Strike action

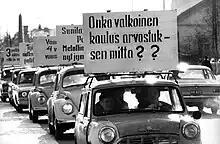
Metal workers doing motorized strike in Hyvinkää, Finland in March 1971

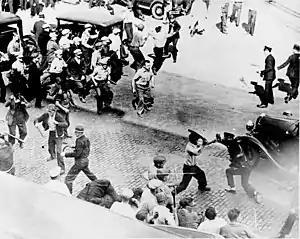
Teamsters wielding pipes, clash with armed police in the streets of Minneapolis during a 1934 strike

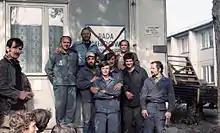
Lenin Shipyard workers, Poland, on strike in August 1980, with the name of the state-controlled trade union crossed out in protest

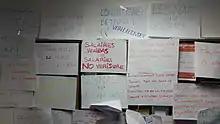
Display of demands during a strike in 2016 at Verisure, a French security company

Most strikes are organized by labor unions during collective bargaining as a last resort. The object of collective bargaining is for the employer and the union to come to an agreement over wages, benefits, and working conditions. A collective bargaining agreement may include a clause (a contractual "no-strike clause") which prohibits the union from striking during the term of the agreement. Under U.S. labor law, a strike in violation of a no-strike clause is not a protected concerted activity.